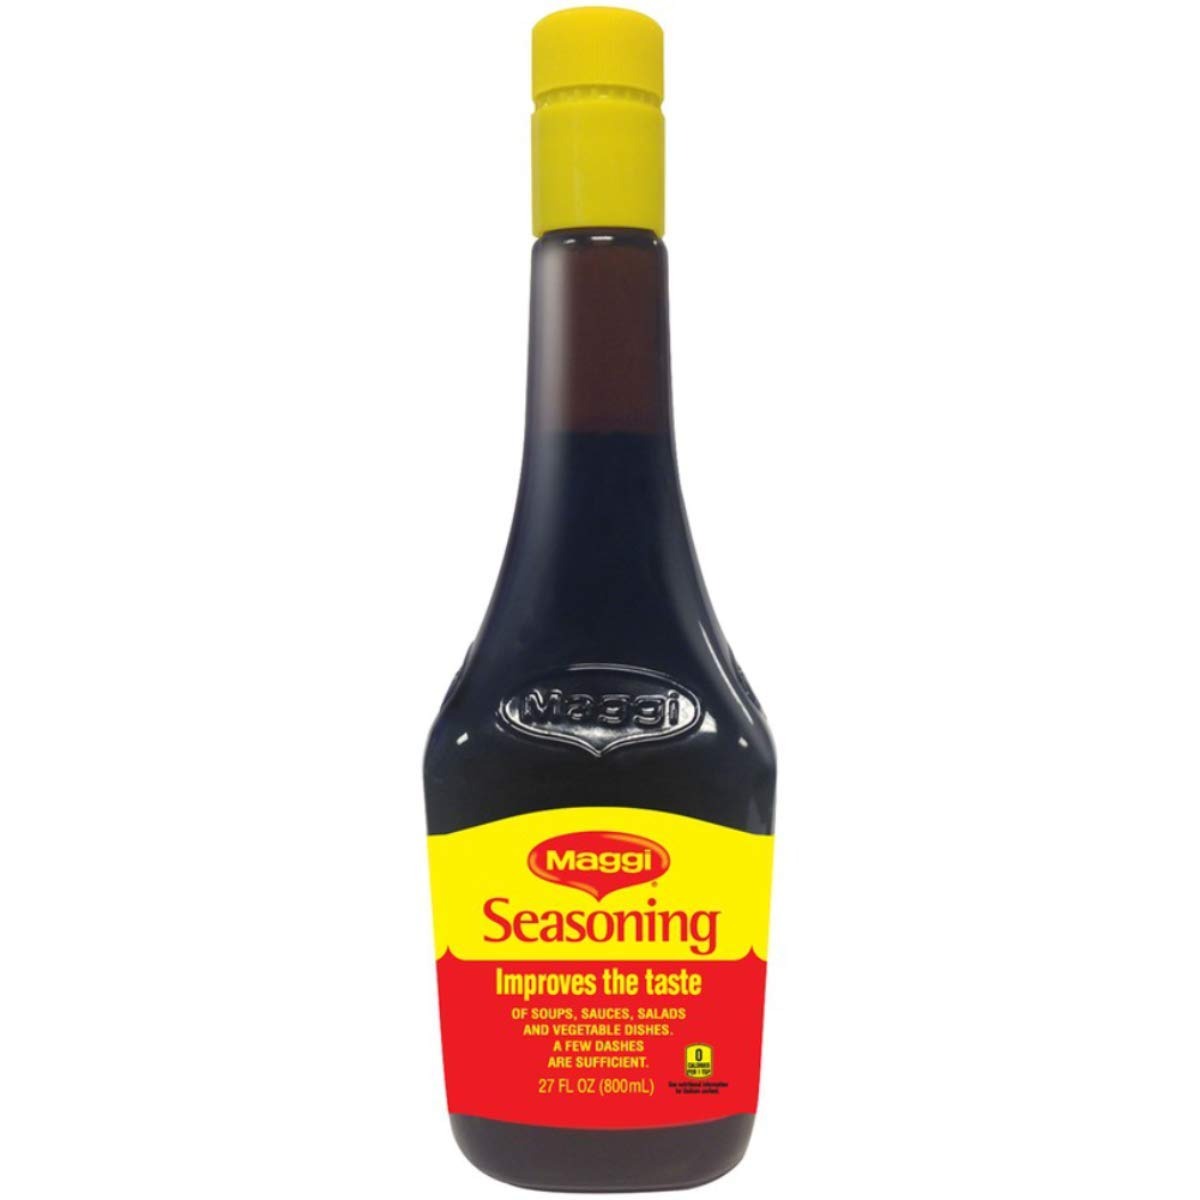
Item Name: Maggi Seasoning liquid, 27 oz
Bullet Point 1: Product Type:Grocery
Bullet Point 2: Item Package Dimension:11.912 cm L X13.589 cm W X31.800 cm H
Bullet Point 3: Item Package Weight:1.52 kg
Bullet Point 4: Country Of Origin: United States
Value: 27.0
Unit: Fl Oz

Price: 16.965